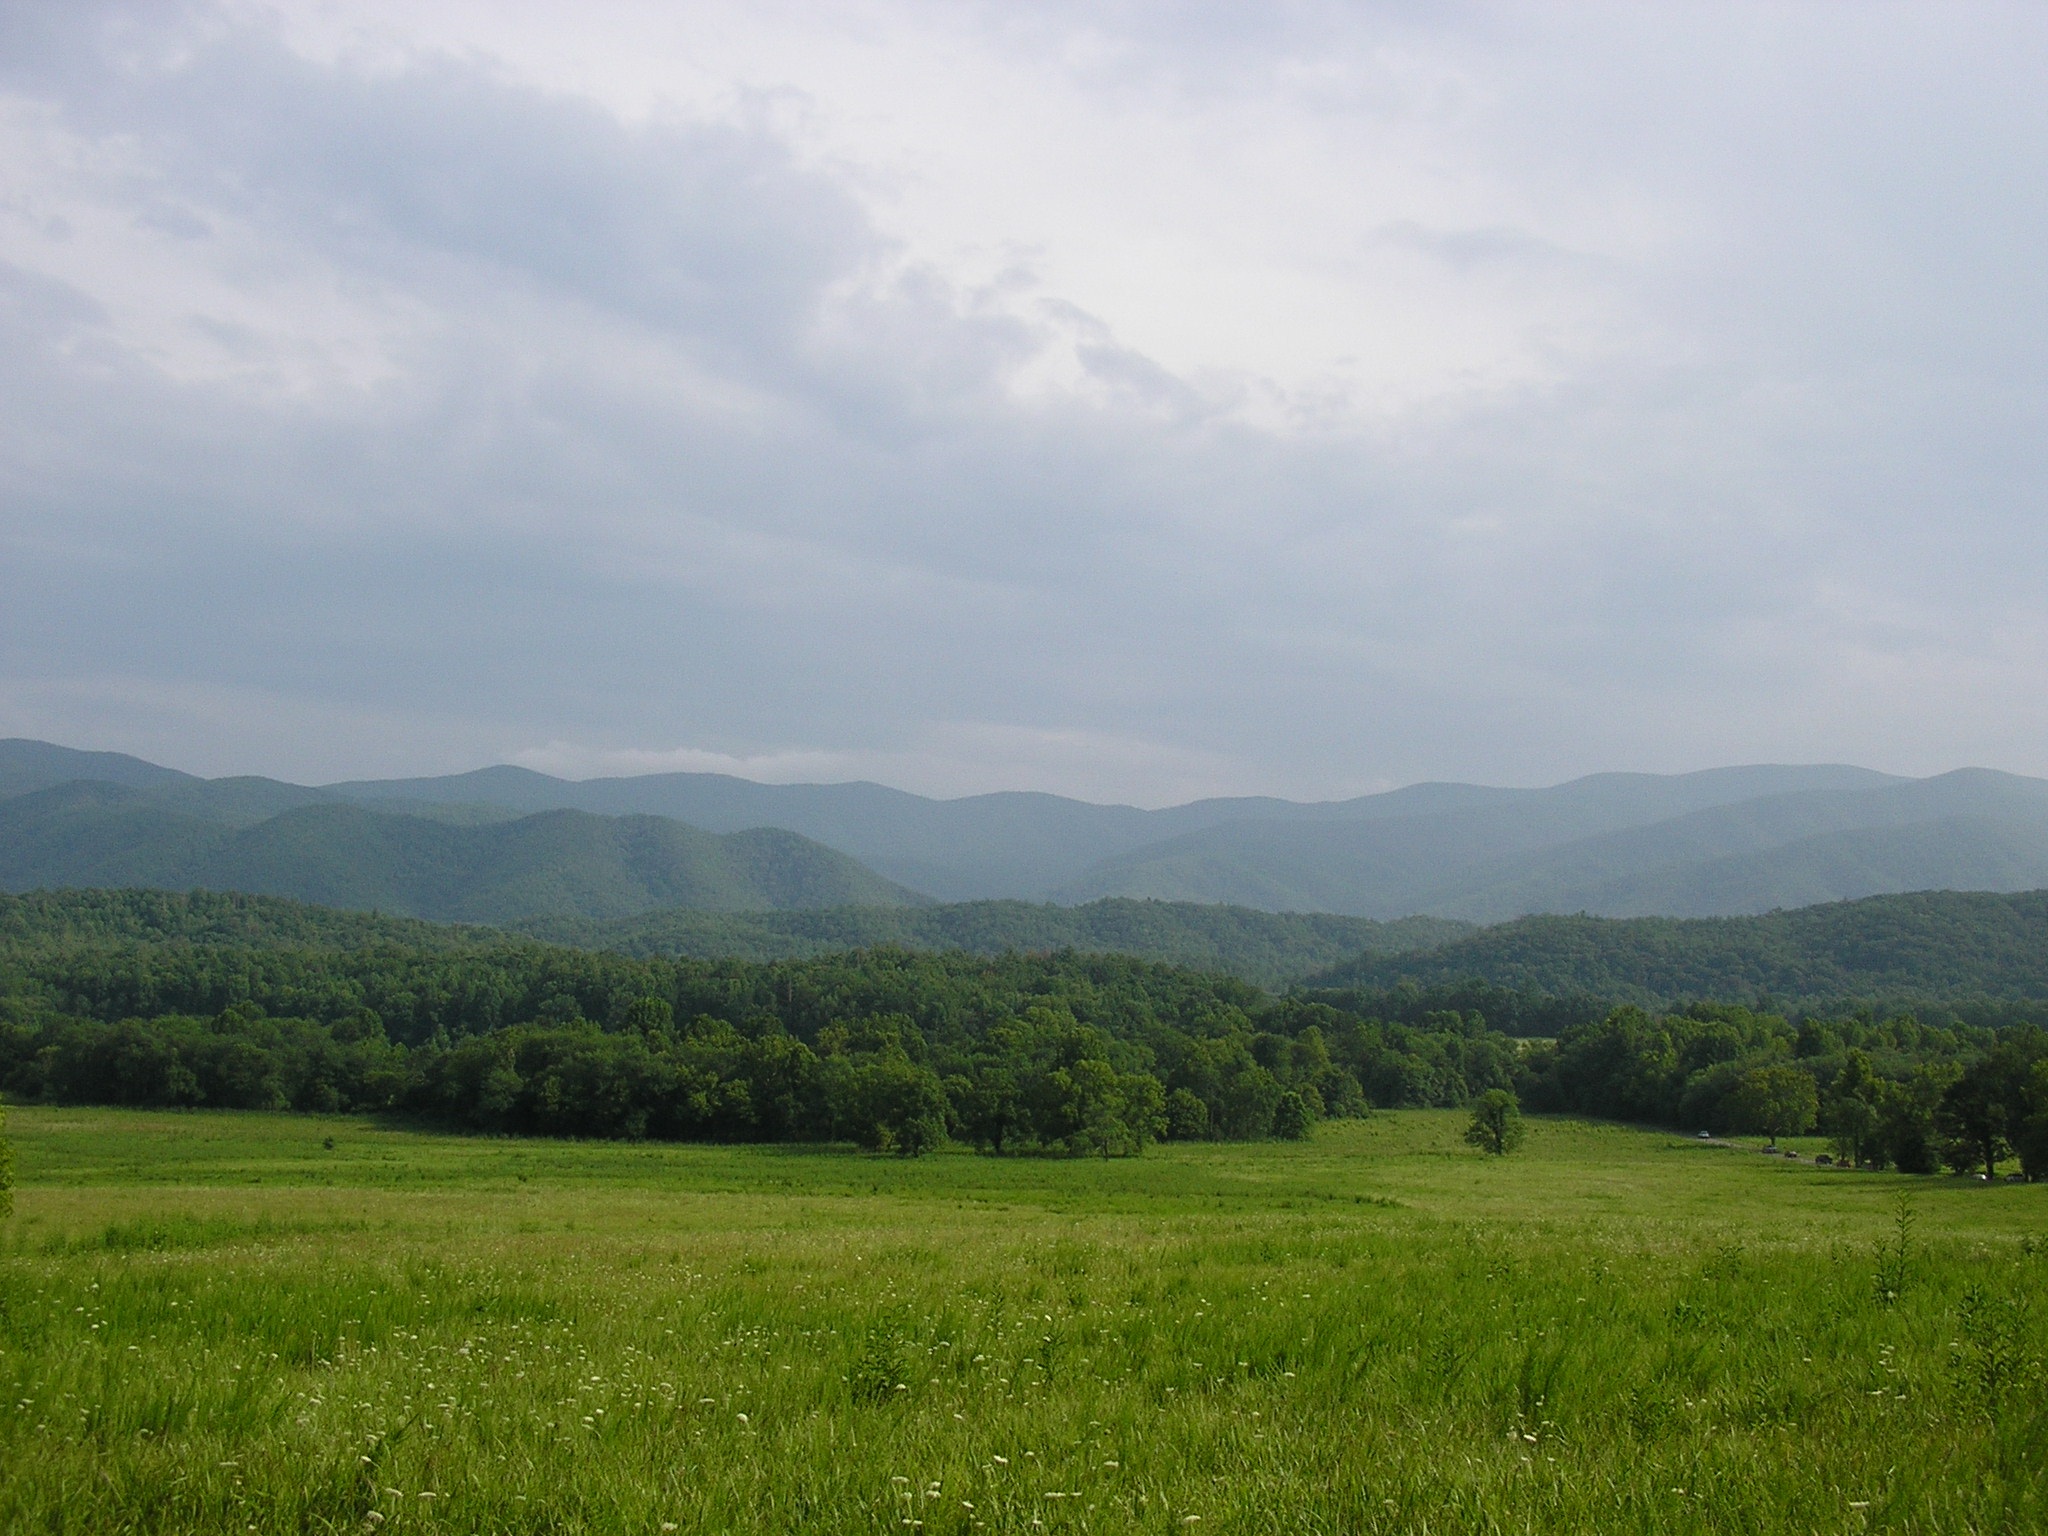
landscape, tree, nature, forest, grass, outdoor, horizon, mountain, cloud, sky, fog, field, meadow, prairie, morning, hill, valley, mountain range, pasture, scenery, agriculture, highland, ridge, plain, trees, mountains, grassland, plateau, fell, habitat, ecosystem, tennessee, rural area, morning fog, natural environment, geographical feature, atmospheric phenomenon, mountainous landforms